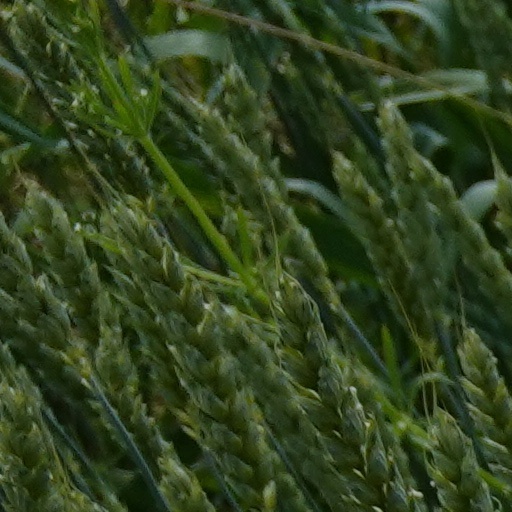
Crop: wheat